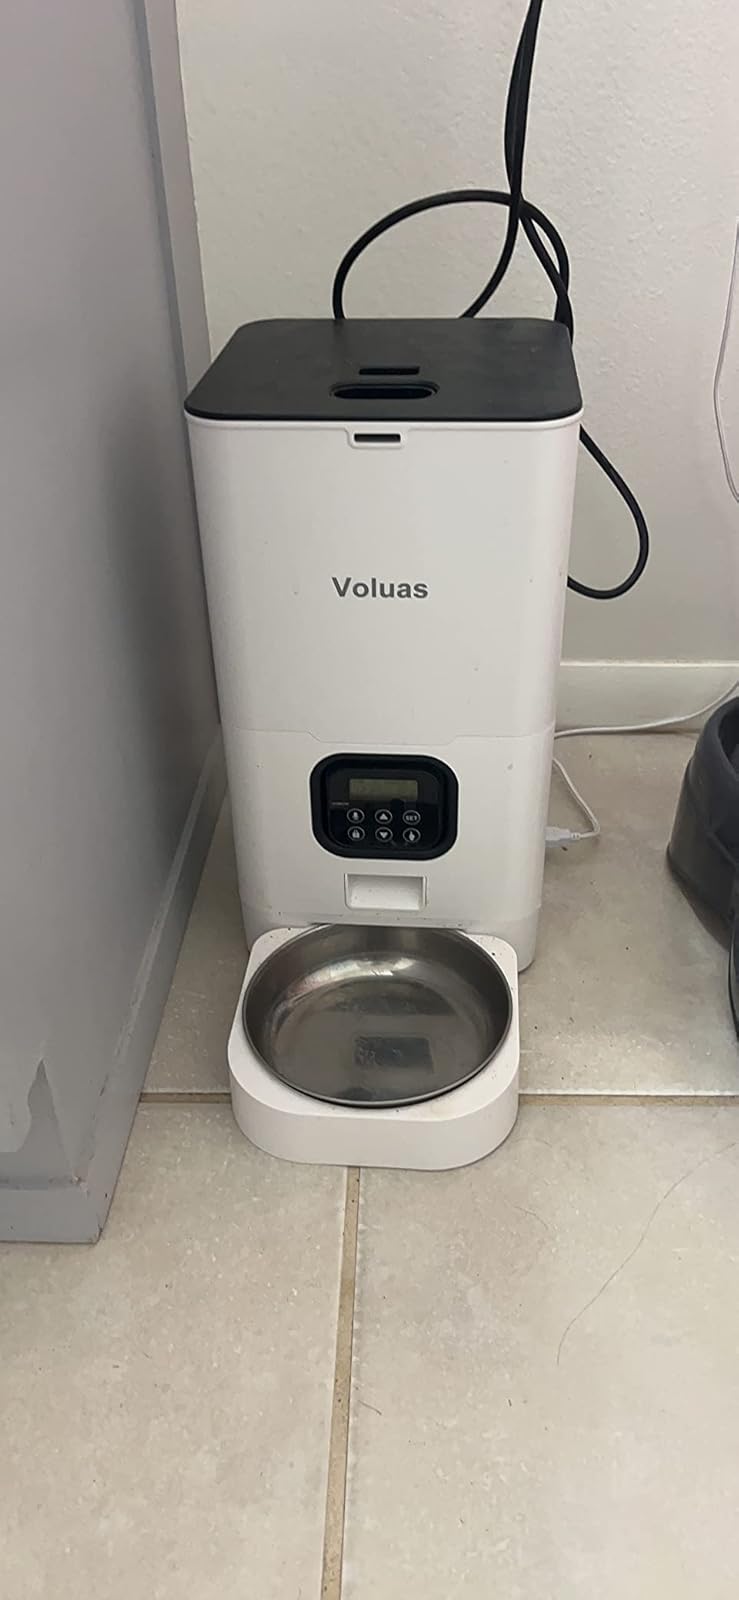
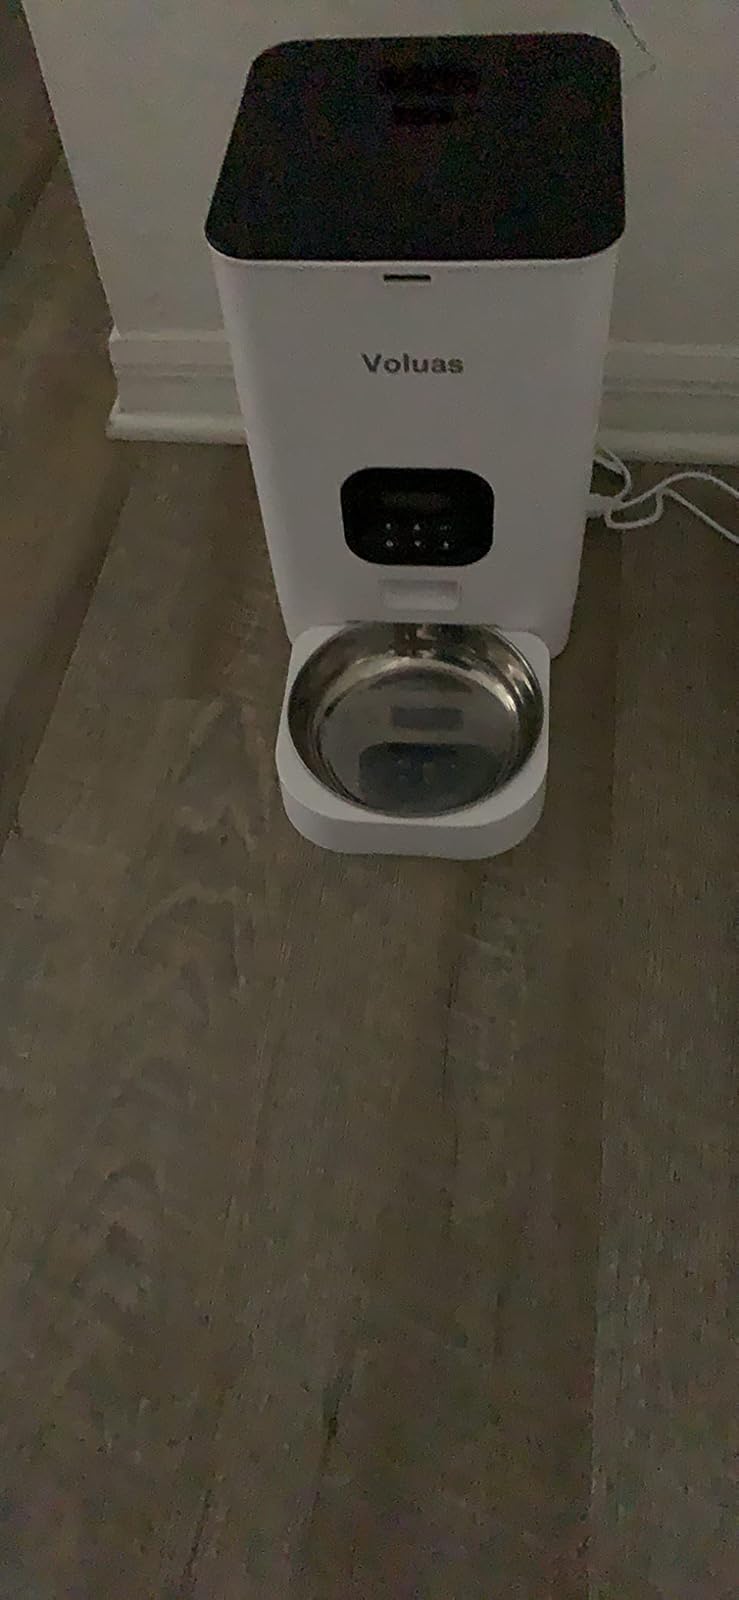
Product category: items_feeder
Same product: yes